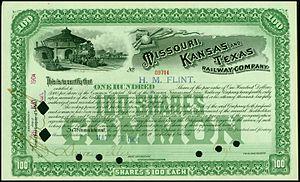
Le Missouri-Kansas-Texas Railroad était un chemin de fer américain de classe I qui fut créé le 23 mai 1870.